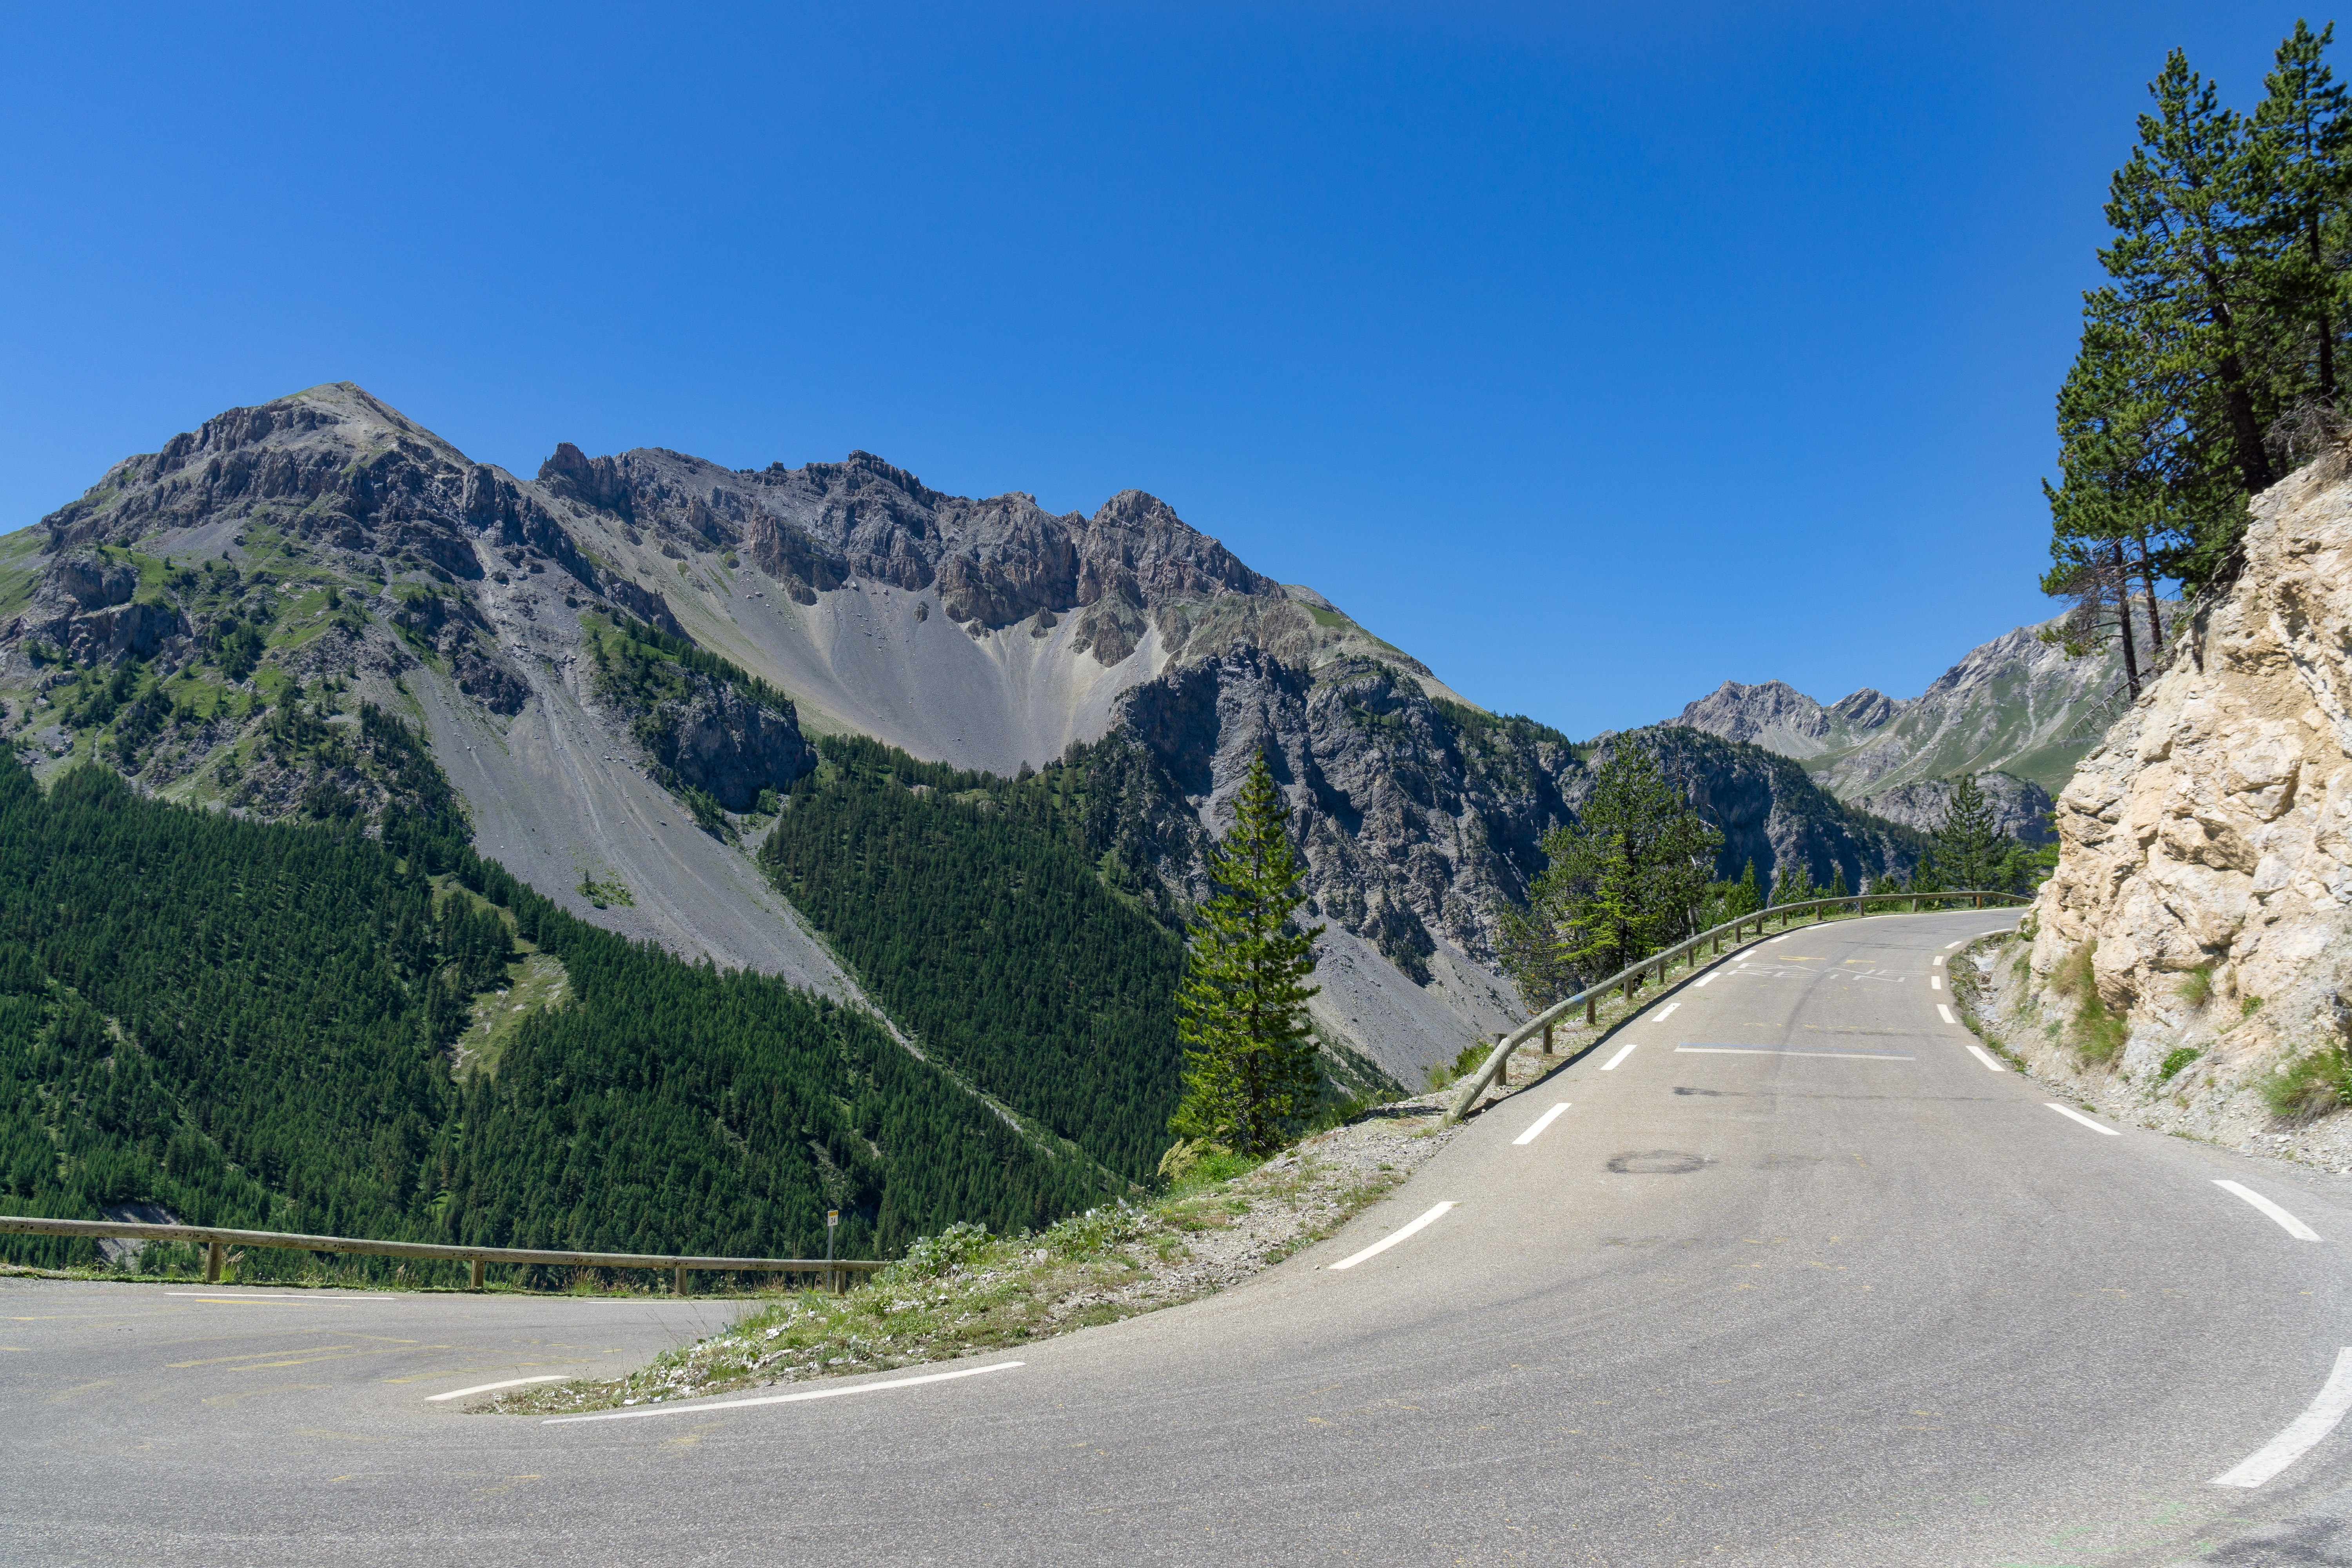
landscape, rock, mountain, road, highway, valley, mountain range, panorama, summer, travel, france, scenic, drive, alpine, ridge, mountain road, mountain landscape, road trip, mountains, alps, infrastructure, curves, plateau, beautiful, cyclamen, firs, pass, mountain nature, landform, rock massif, mountain pass, rock slope, mountainous landforms